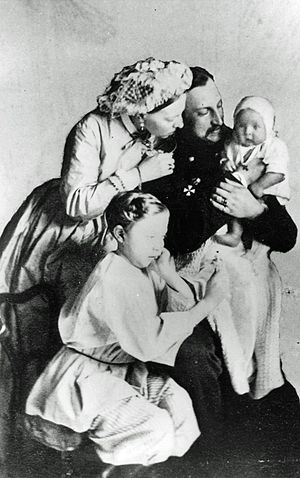
Nikolaj Nikolajevitj af Rusland (1831-1891) / Ægteskab
Nikolaj med hans familie
Nikolaj Nikolajevitj, storfyrste af Rusland, tredje søn af kejser Nikolaj 1. af Rusland, og russisk Feltmarskal.